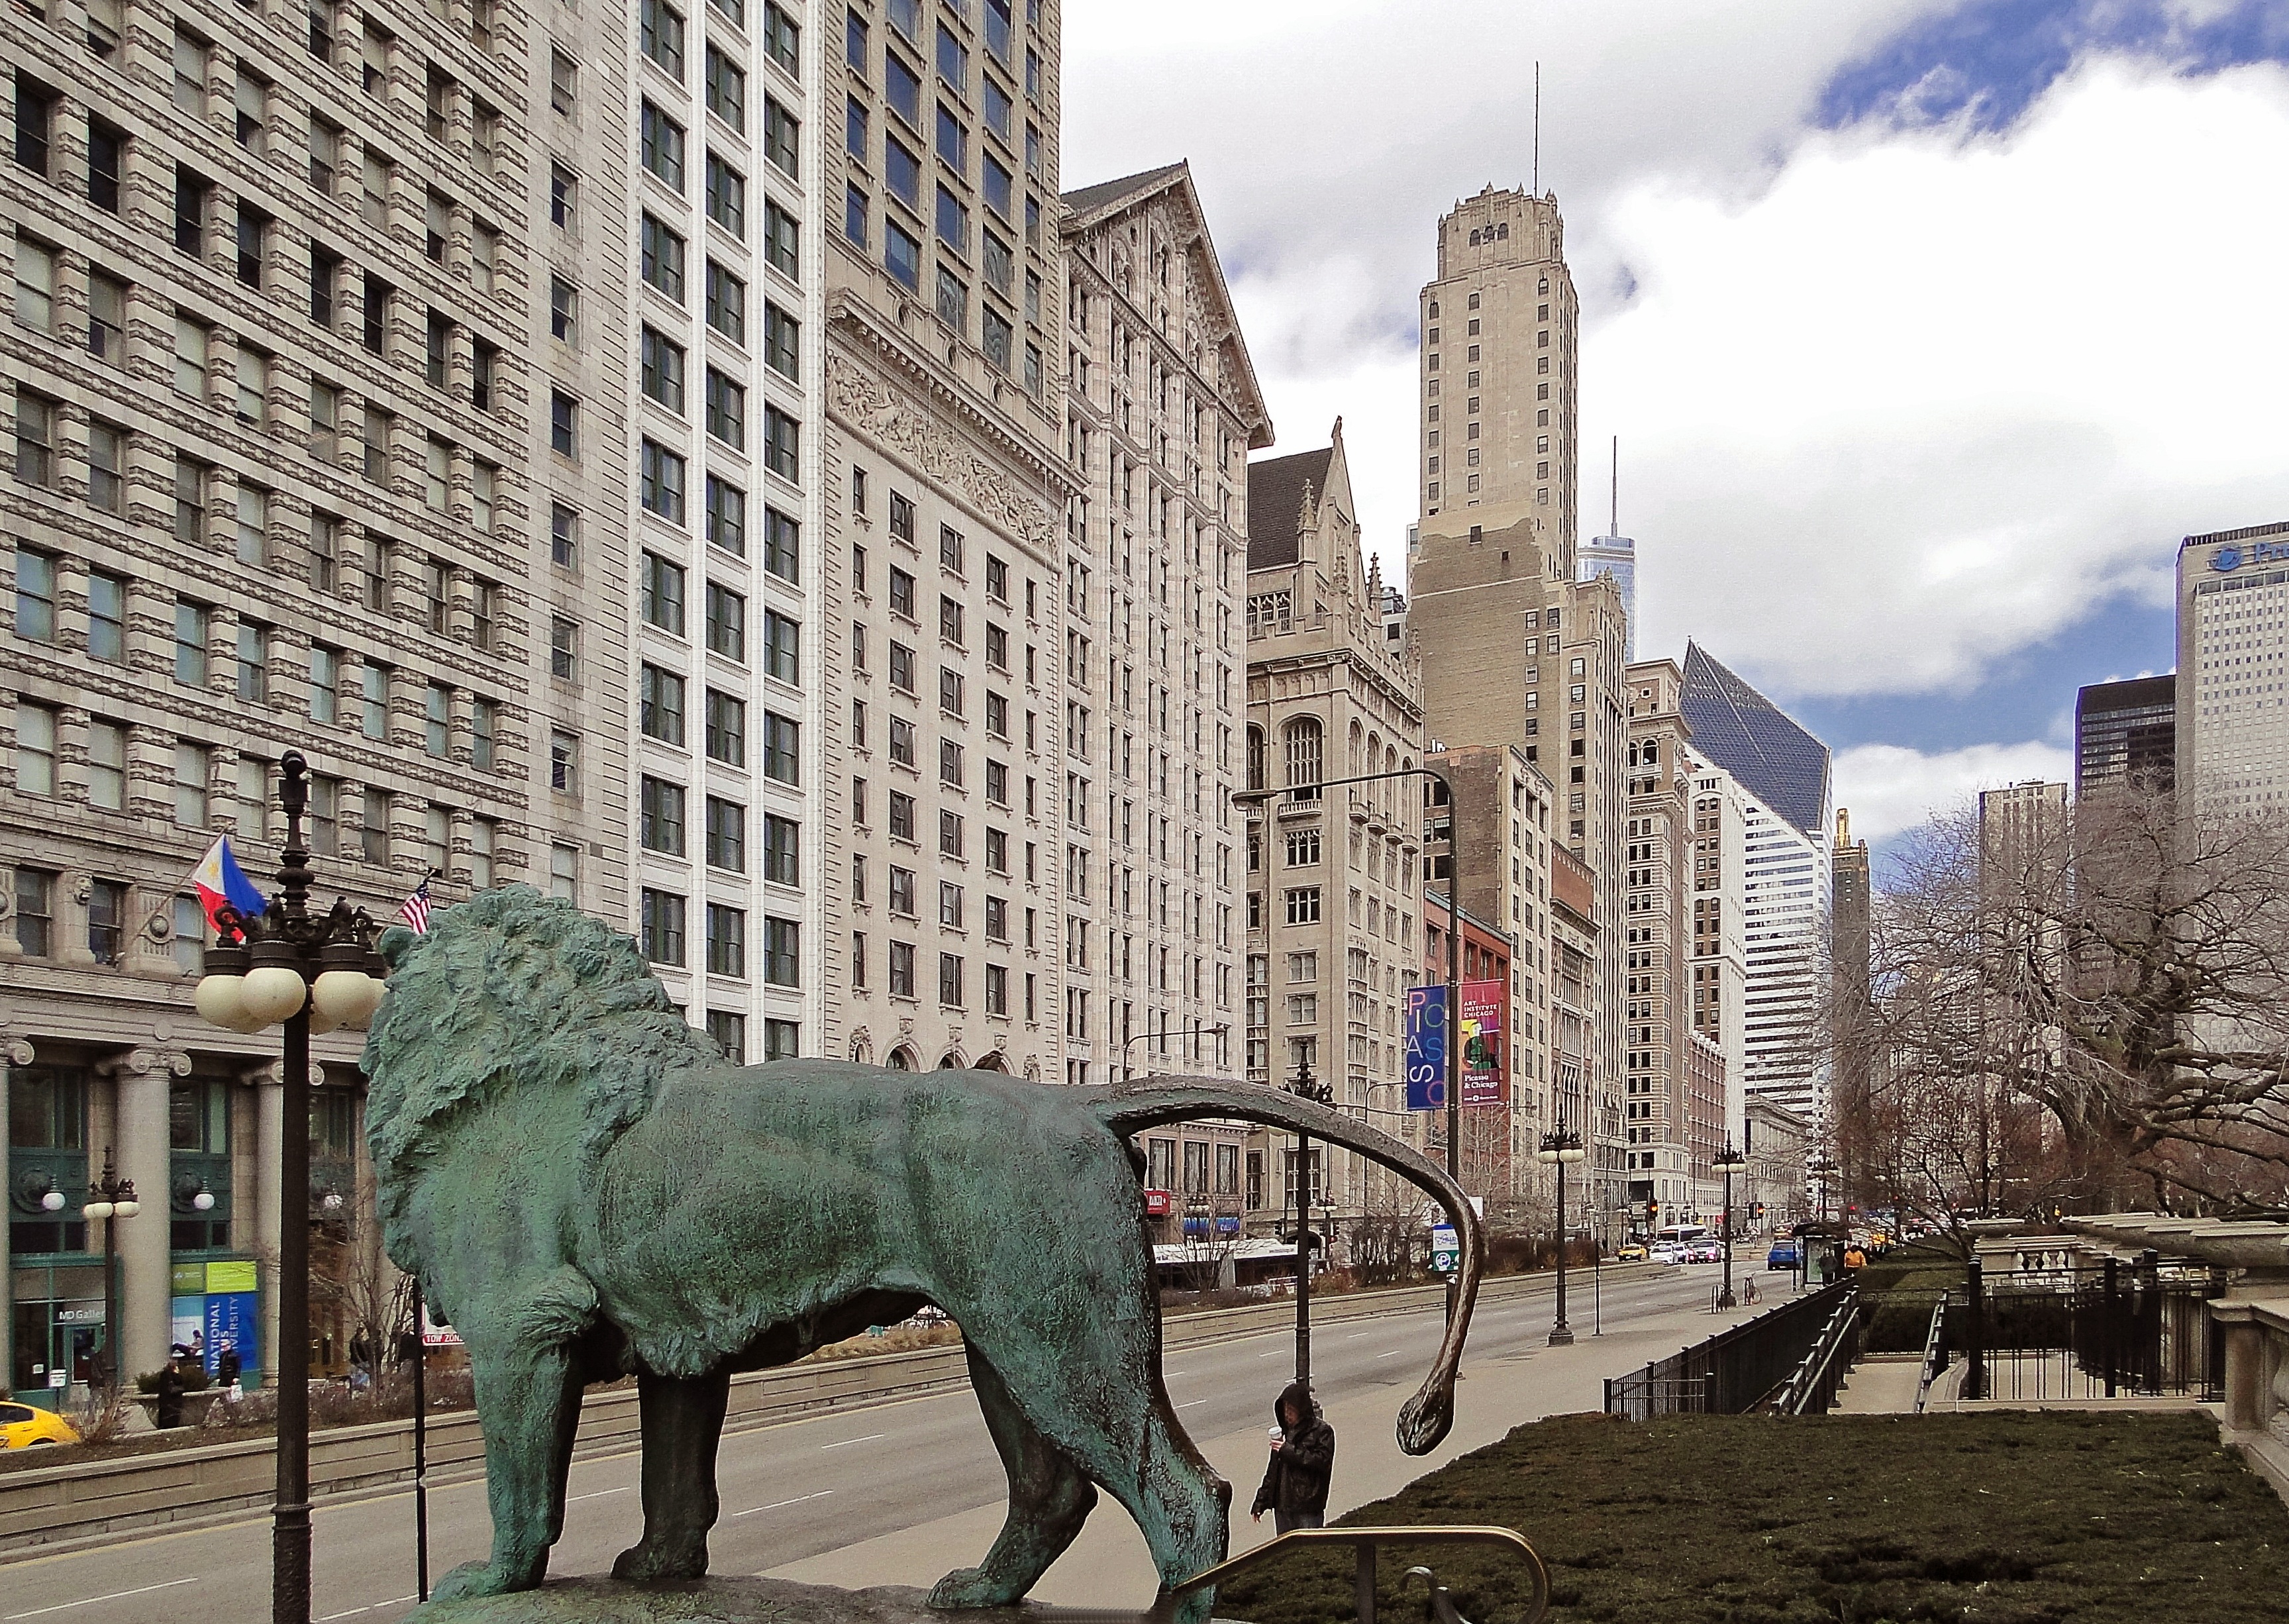
winter, architecture, road, street, town, city, skyscraper, monument, cityscape, downtown, statue, landmark, chicago, tourism, lion, sculpture, art, lights, skyscrapers, buildings, illinois, infrastructure, town square, the statue, high houses, urban area, human settlement, street traffic